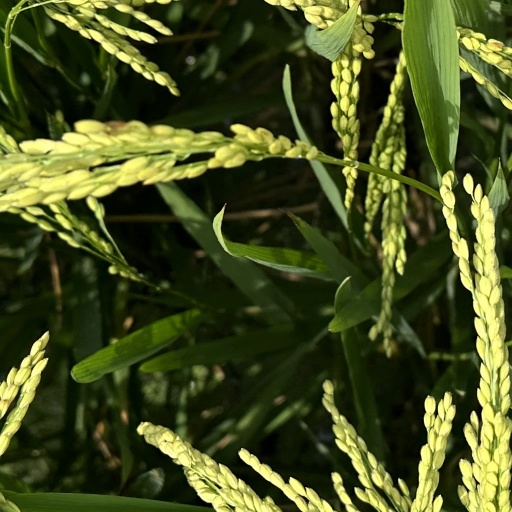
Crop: rice